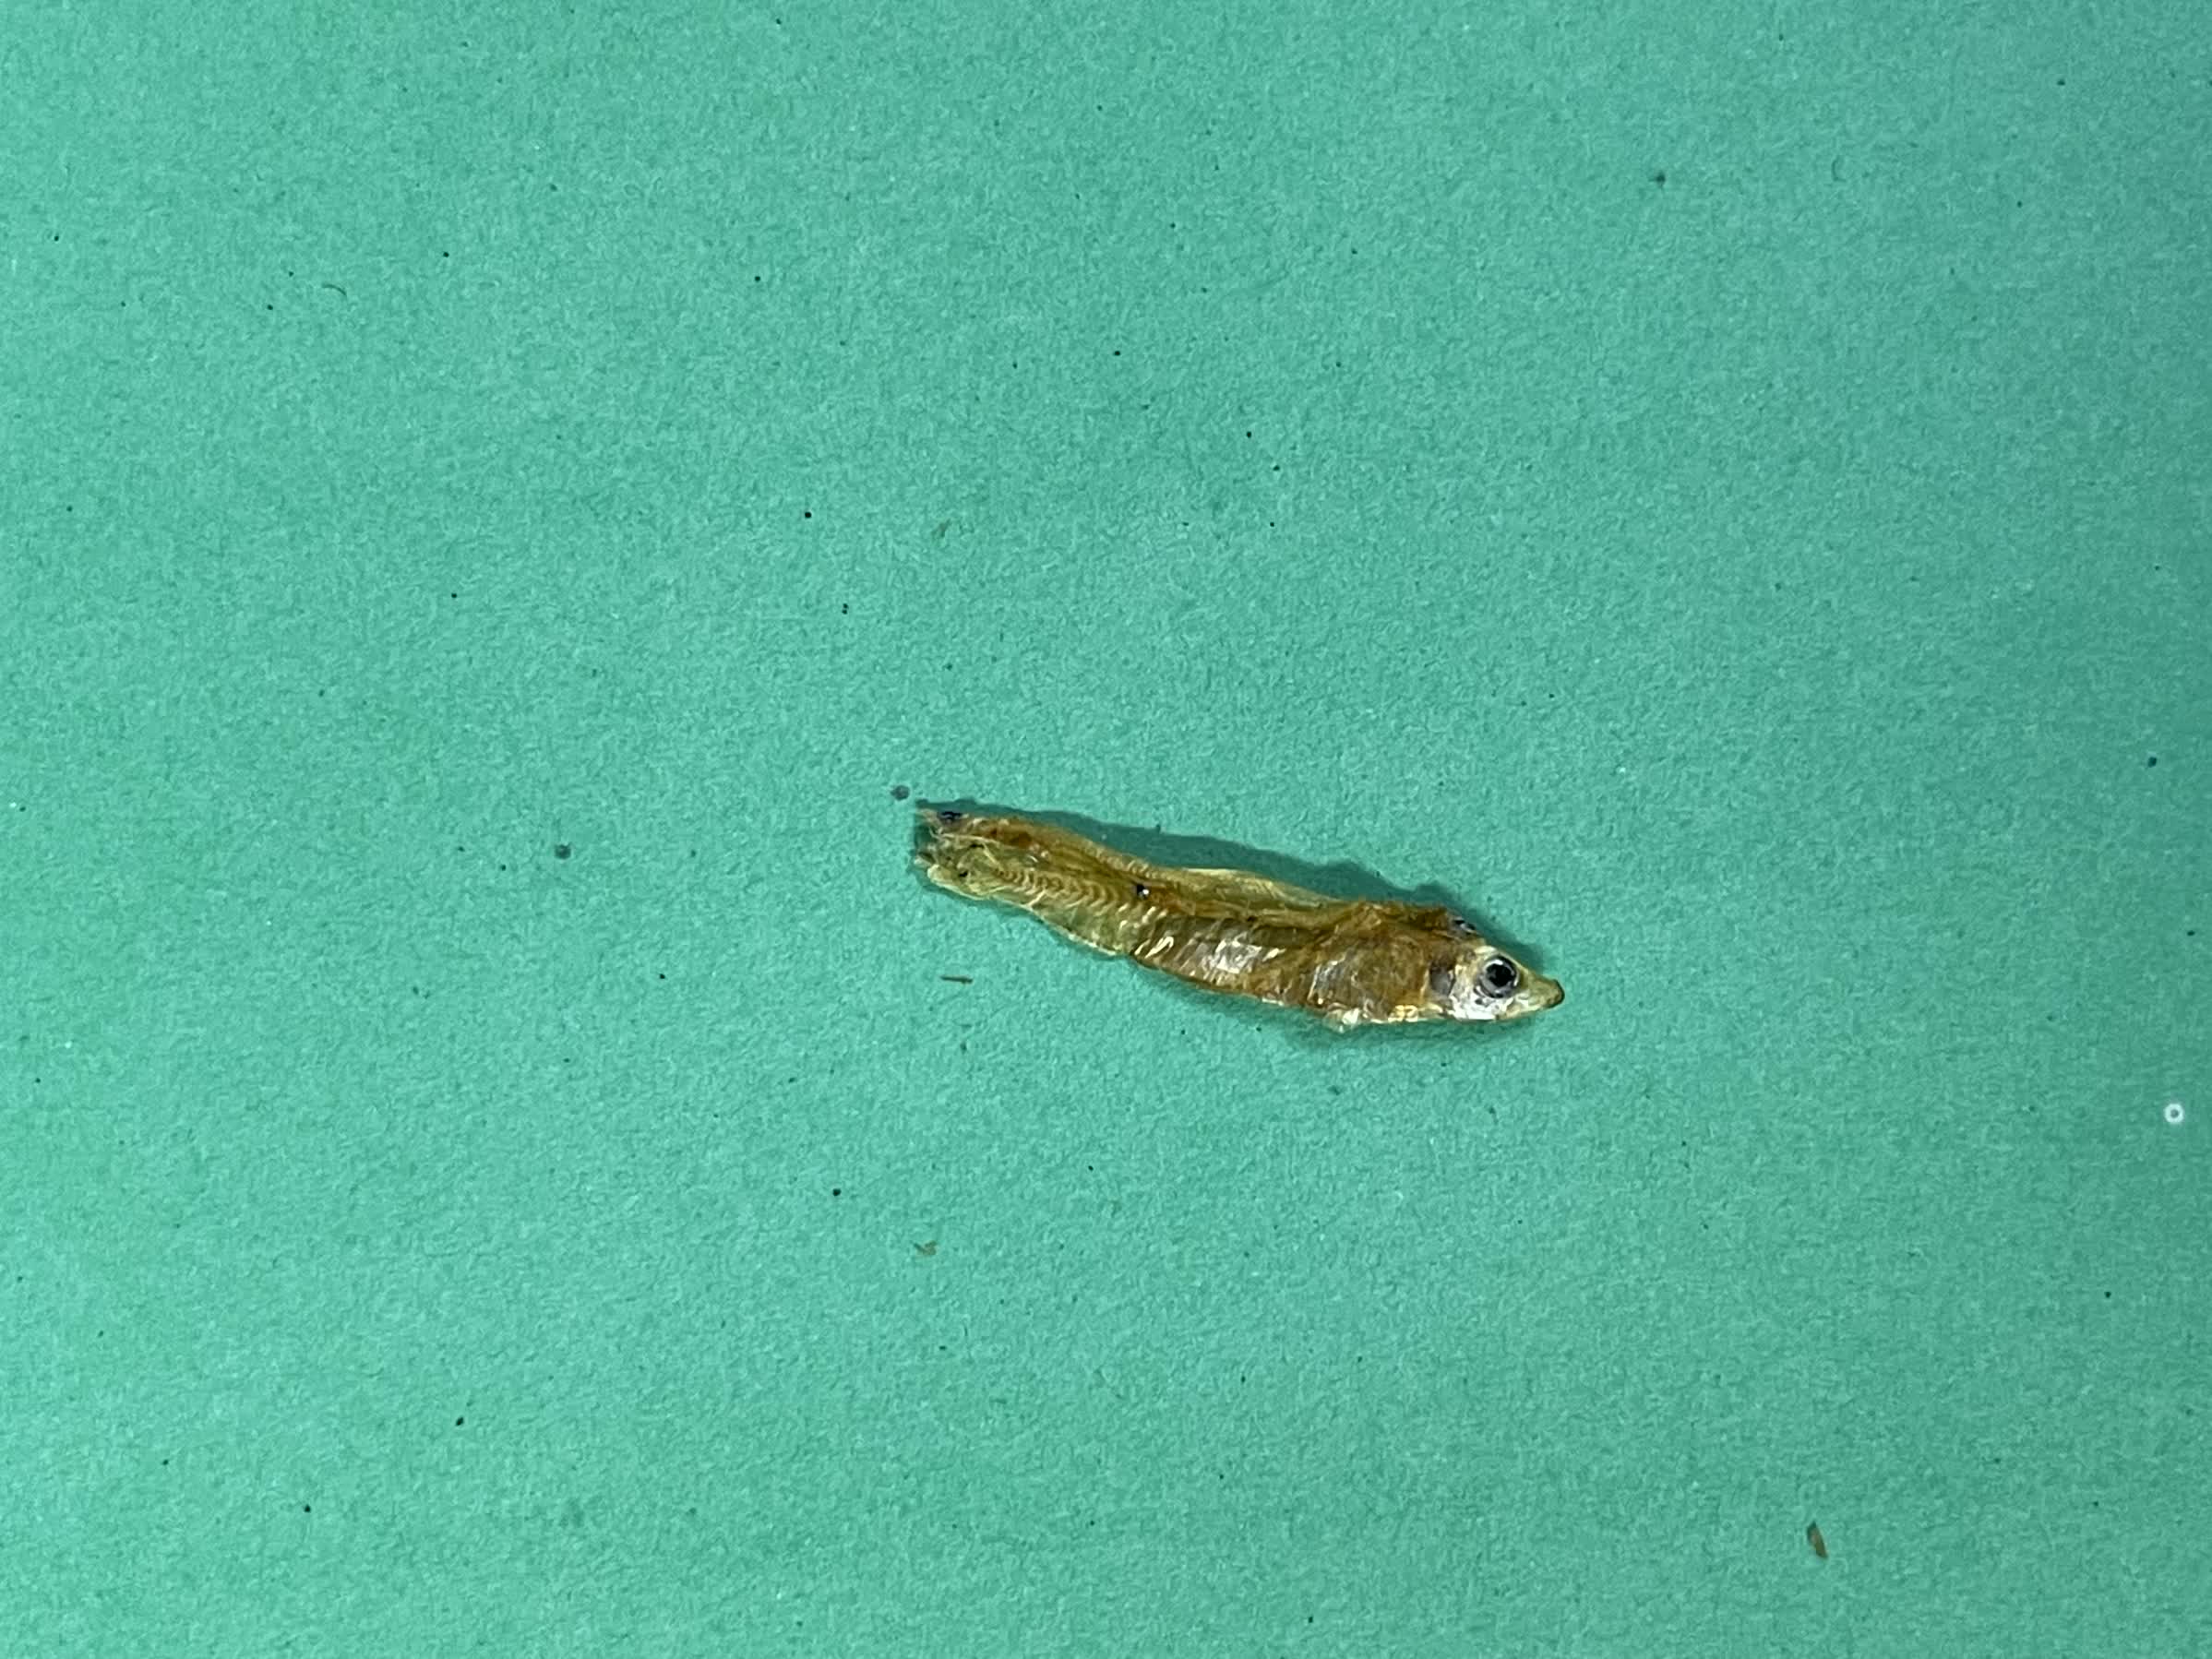
Species: kachki